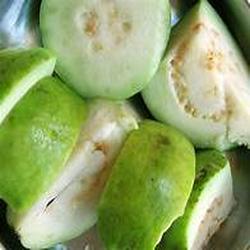
Label: Guava